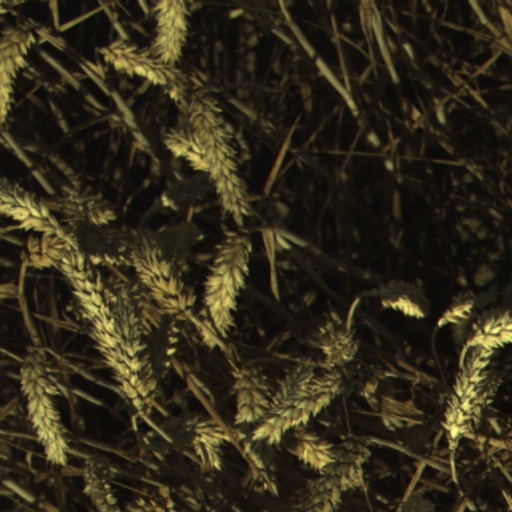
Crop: wheat